Jules-Élie Delaunay

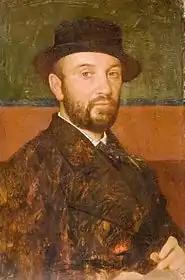
Self-portrait (c.1860)

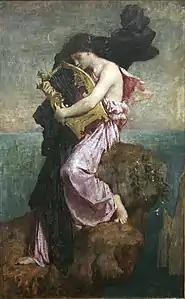
"Sappho kissing her lyre", oil on canvas

Jules-Élie Delaunay (June 13, 1828 – September 5, 1891) was a French academic painter.